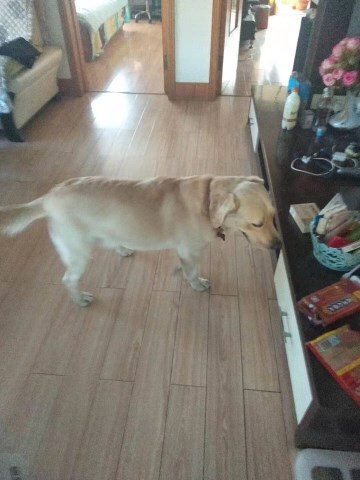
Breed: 3580-n000122-Labrador_retriever